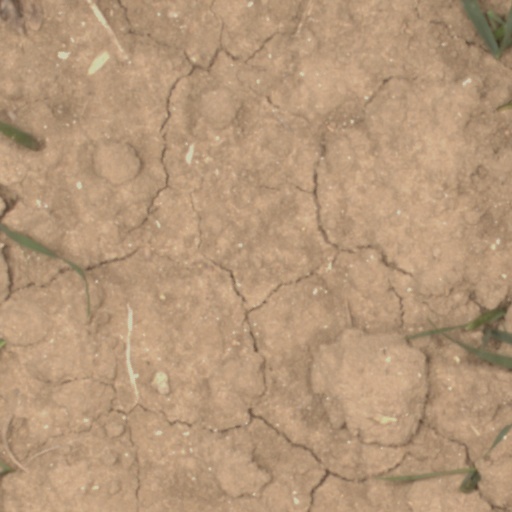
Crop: wheat